Cill Ghallagáin

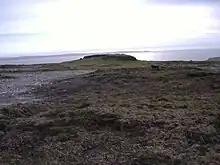
A sidheán in Cill Ghallagáin – a section of turf left uncut because of a bad feeling about cutting it

Cill Ghallagáin (anglicised as Kilgalligan) is a small Gaeltacht coastal townland and village in the northwest corner of Kilcommon Parish, County Mayo, Ireland, an area of in size. Off the northern coast of this townland lies Kid Island, an island of rising on steep cliffs to a height of above sea level. The island is used for grazing sheep in the summer months. Kilcommon Parish consists of two peninsulas – Dún Chaocháin (on which Cill Ghallagáin lies) and Dún Chiortáin, to the west.